Tasaday

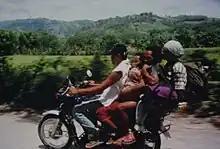
Tasadays riding on a motorbike.

Elizalde brought the Tasaday to the attention of PANAMIN, which funded all efforts to find, visit, and study the Tasaday. With a small group including Elizalde's bodyguard, helicopter pilot, a doctor, a 19-year-old Yale student named Edith Terry, and local tribesmen for interpreting attempts, Elizalde met the Tasaday in a pre-arranged clearing at the edge of the forest in June 1971.